Mohonk Mountain House

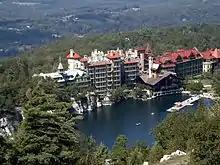
Seen from Skytop observation tower

"Condé Nast Traveler" has given it nine awards since 2008, including "Number One Resort Spa in the United States" (2013). "Travel + Leisure" has given the resort seven awards since 2009, including "Number Two Hotel Spa in the United States" (2013) and "Number Six Hotel Spa in the World" (2013).